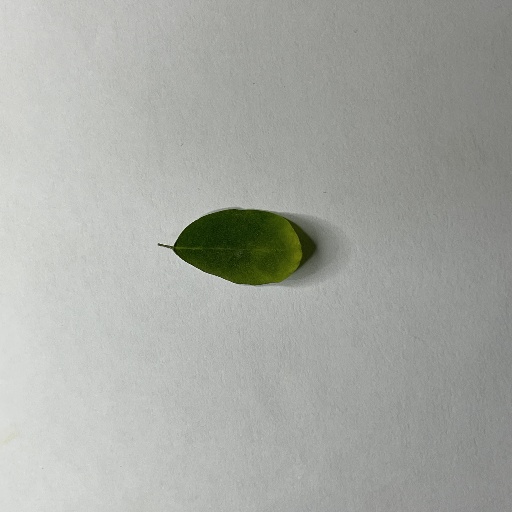
Species: Sojina
Leaf condition: Bacterial Spot